Doug TenNapel

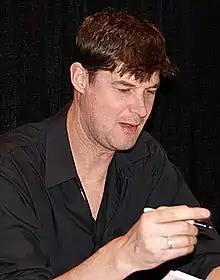
TenNapel in June 2011

Douglas Richard TenNapel (born July 10, 1966) is an American animator, writer, cartoonist, video game designer, and comic book artist whose work has encompassed animated television, video games, and comic books. He is best known for creating Earthworm Jim, a character that spawned a video game series, animated series, and a toy line. He is also the creator of the animated television series "Catscratch" (2005–2007), which aired on Nickelodeon, and was itself a loose adaptation of TenNapel's comic book limited series "Gear".